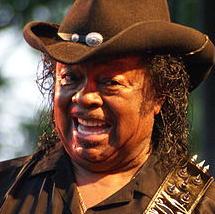
Age: 68